Freaky Friday (franchise)

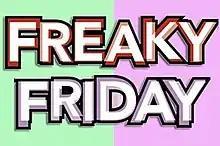
Franchise logo

The Freaky Friday franchise consists of American family comedies, including the original theatrical film, two made-for-television standalone sequels, a television movie adaptation, the theatrical remake, a Broadway musical, and the Disney Channel Original Movie adaptation of that stage production. The franchise as a whole centers around body swapping between parents and their children, who initially find they cannot agree on anything. Over the course of each respective installment, they individually find that they have respect for each other and they gain a better understanding of the other person.